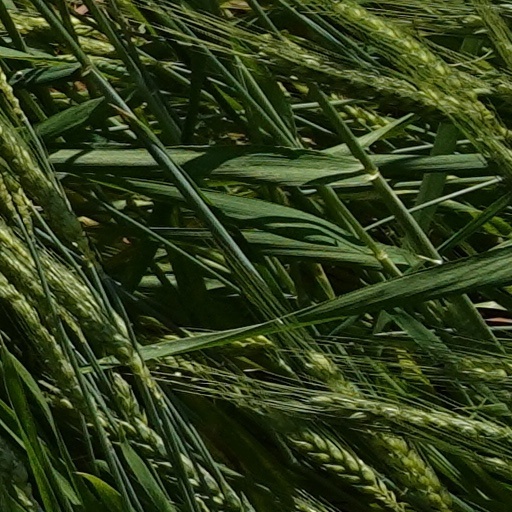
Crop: wheat